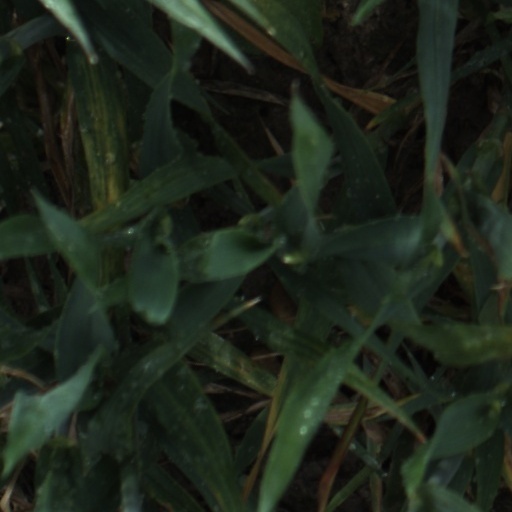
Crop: wheat